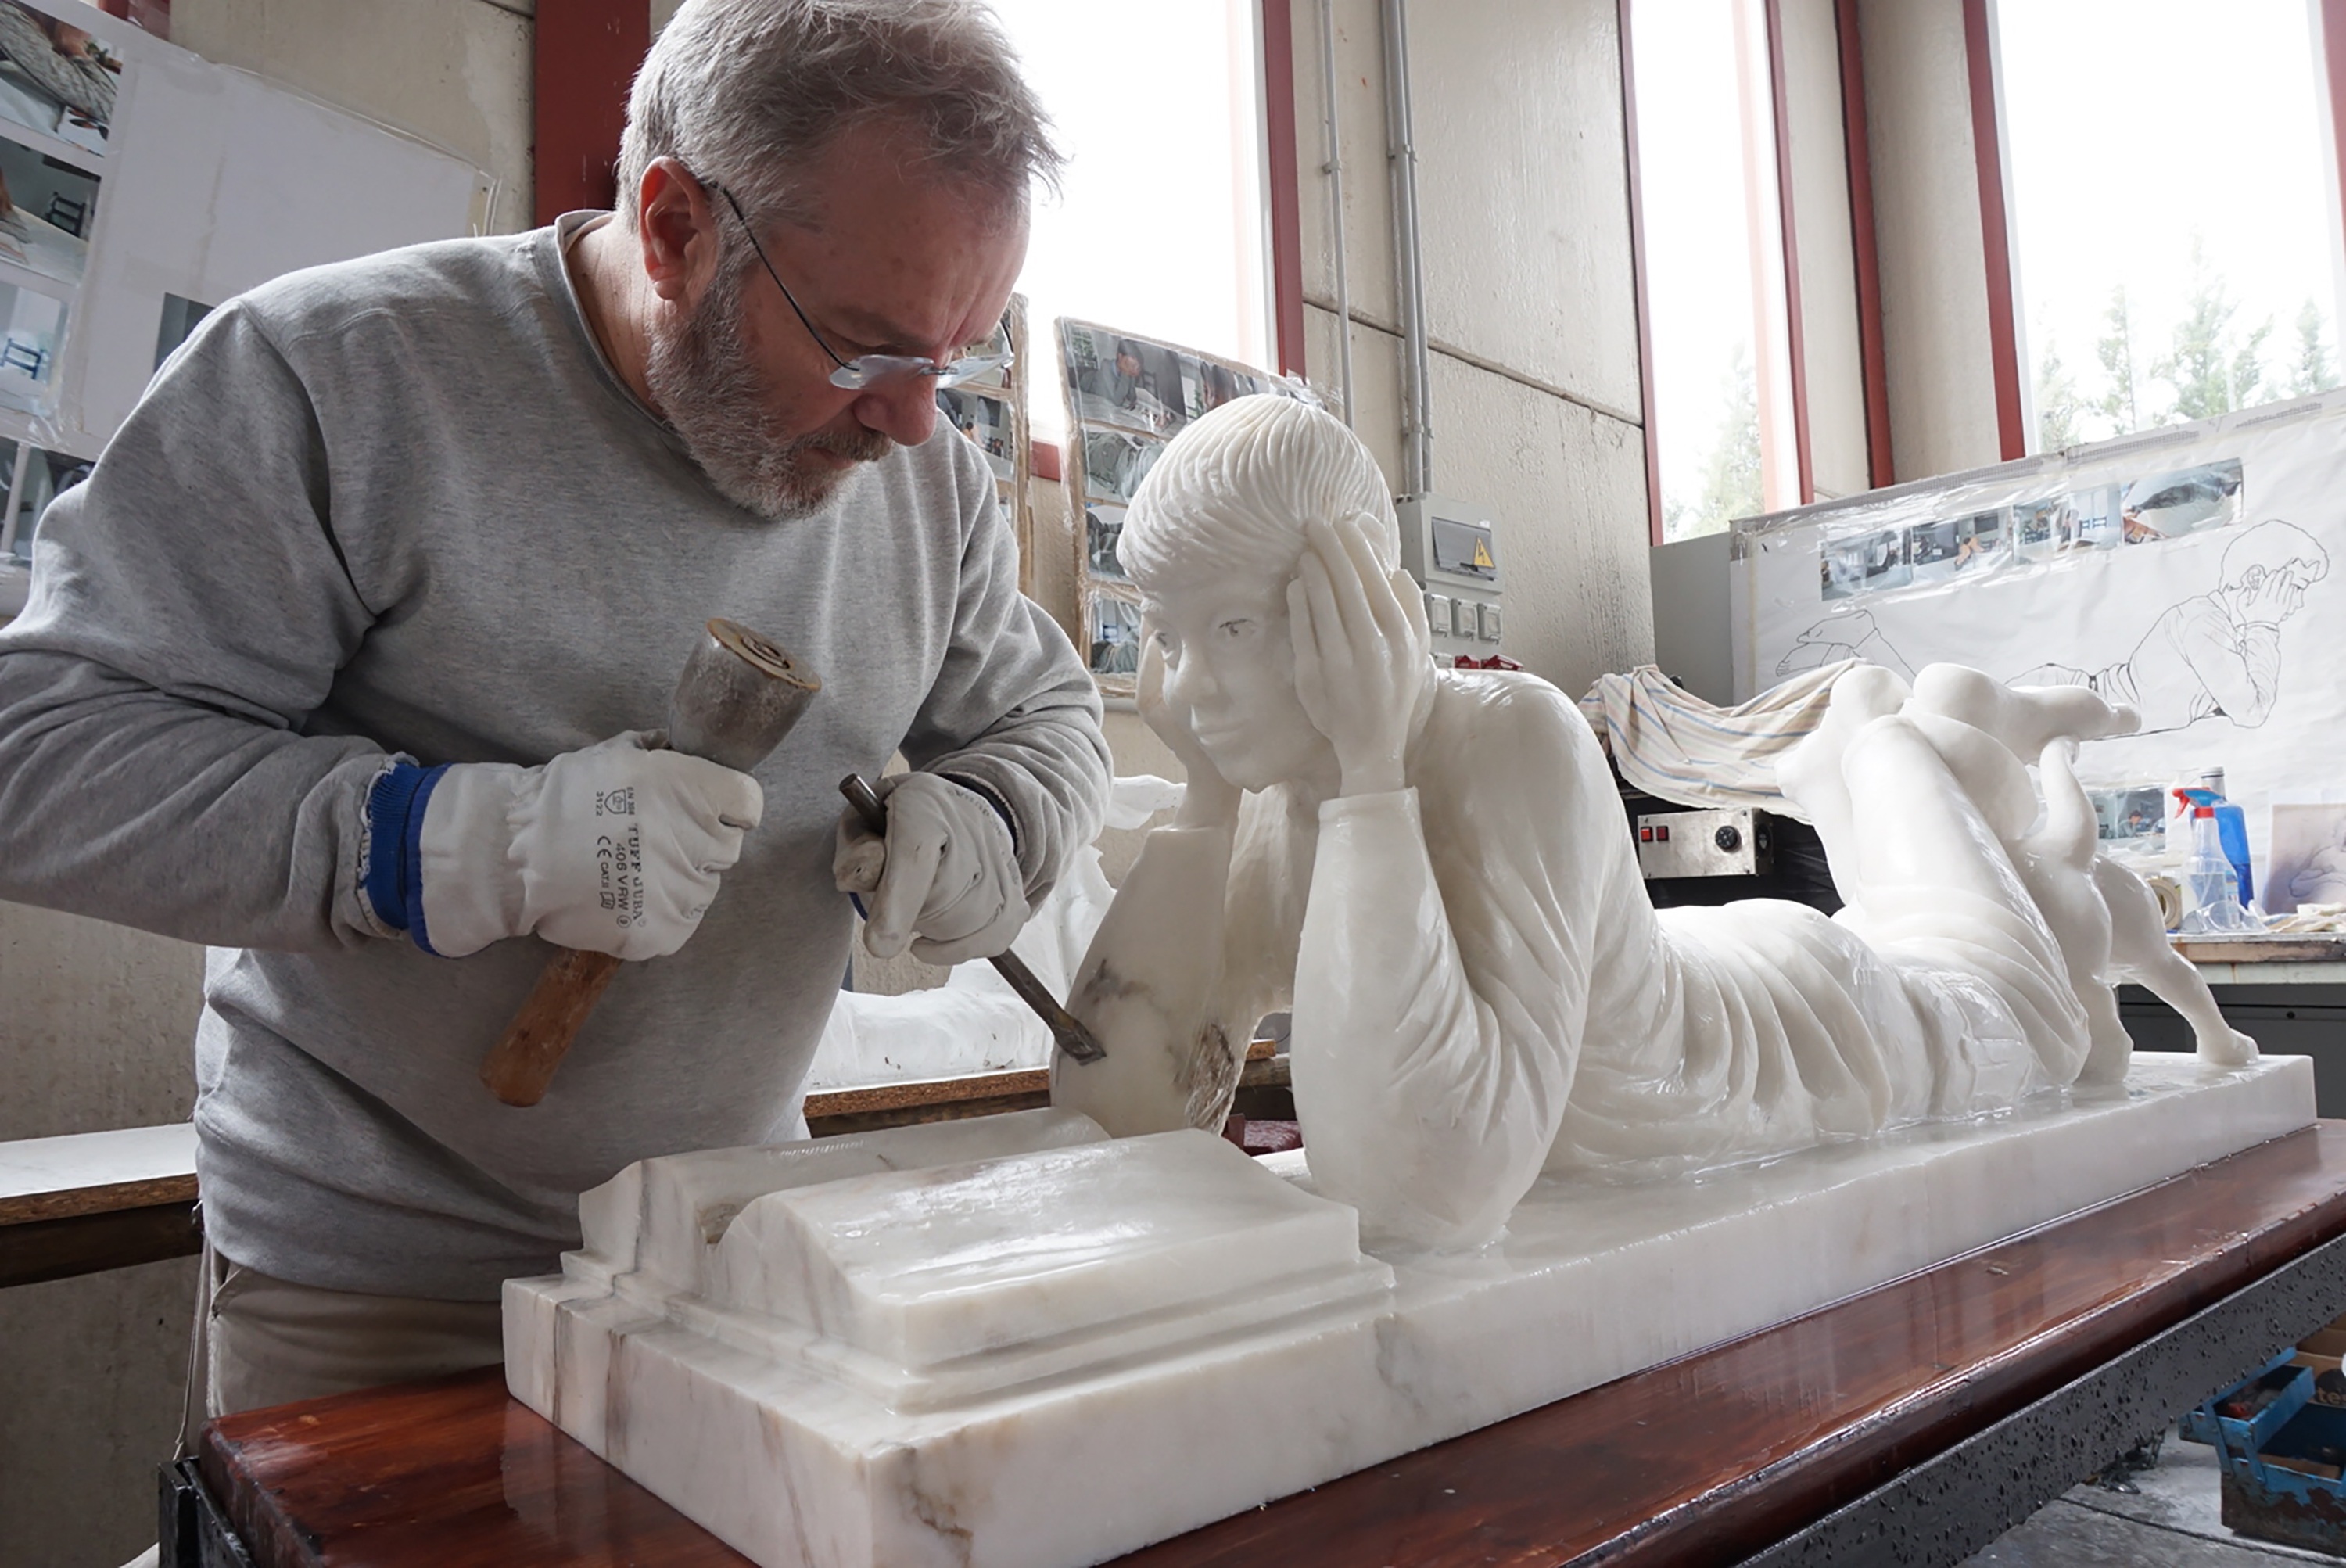
statue, artist, sculpture, art, figure, culture, tourist attraction, carving, john wall